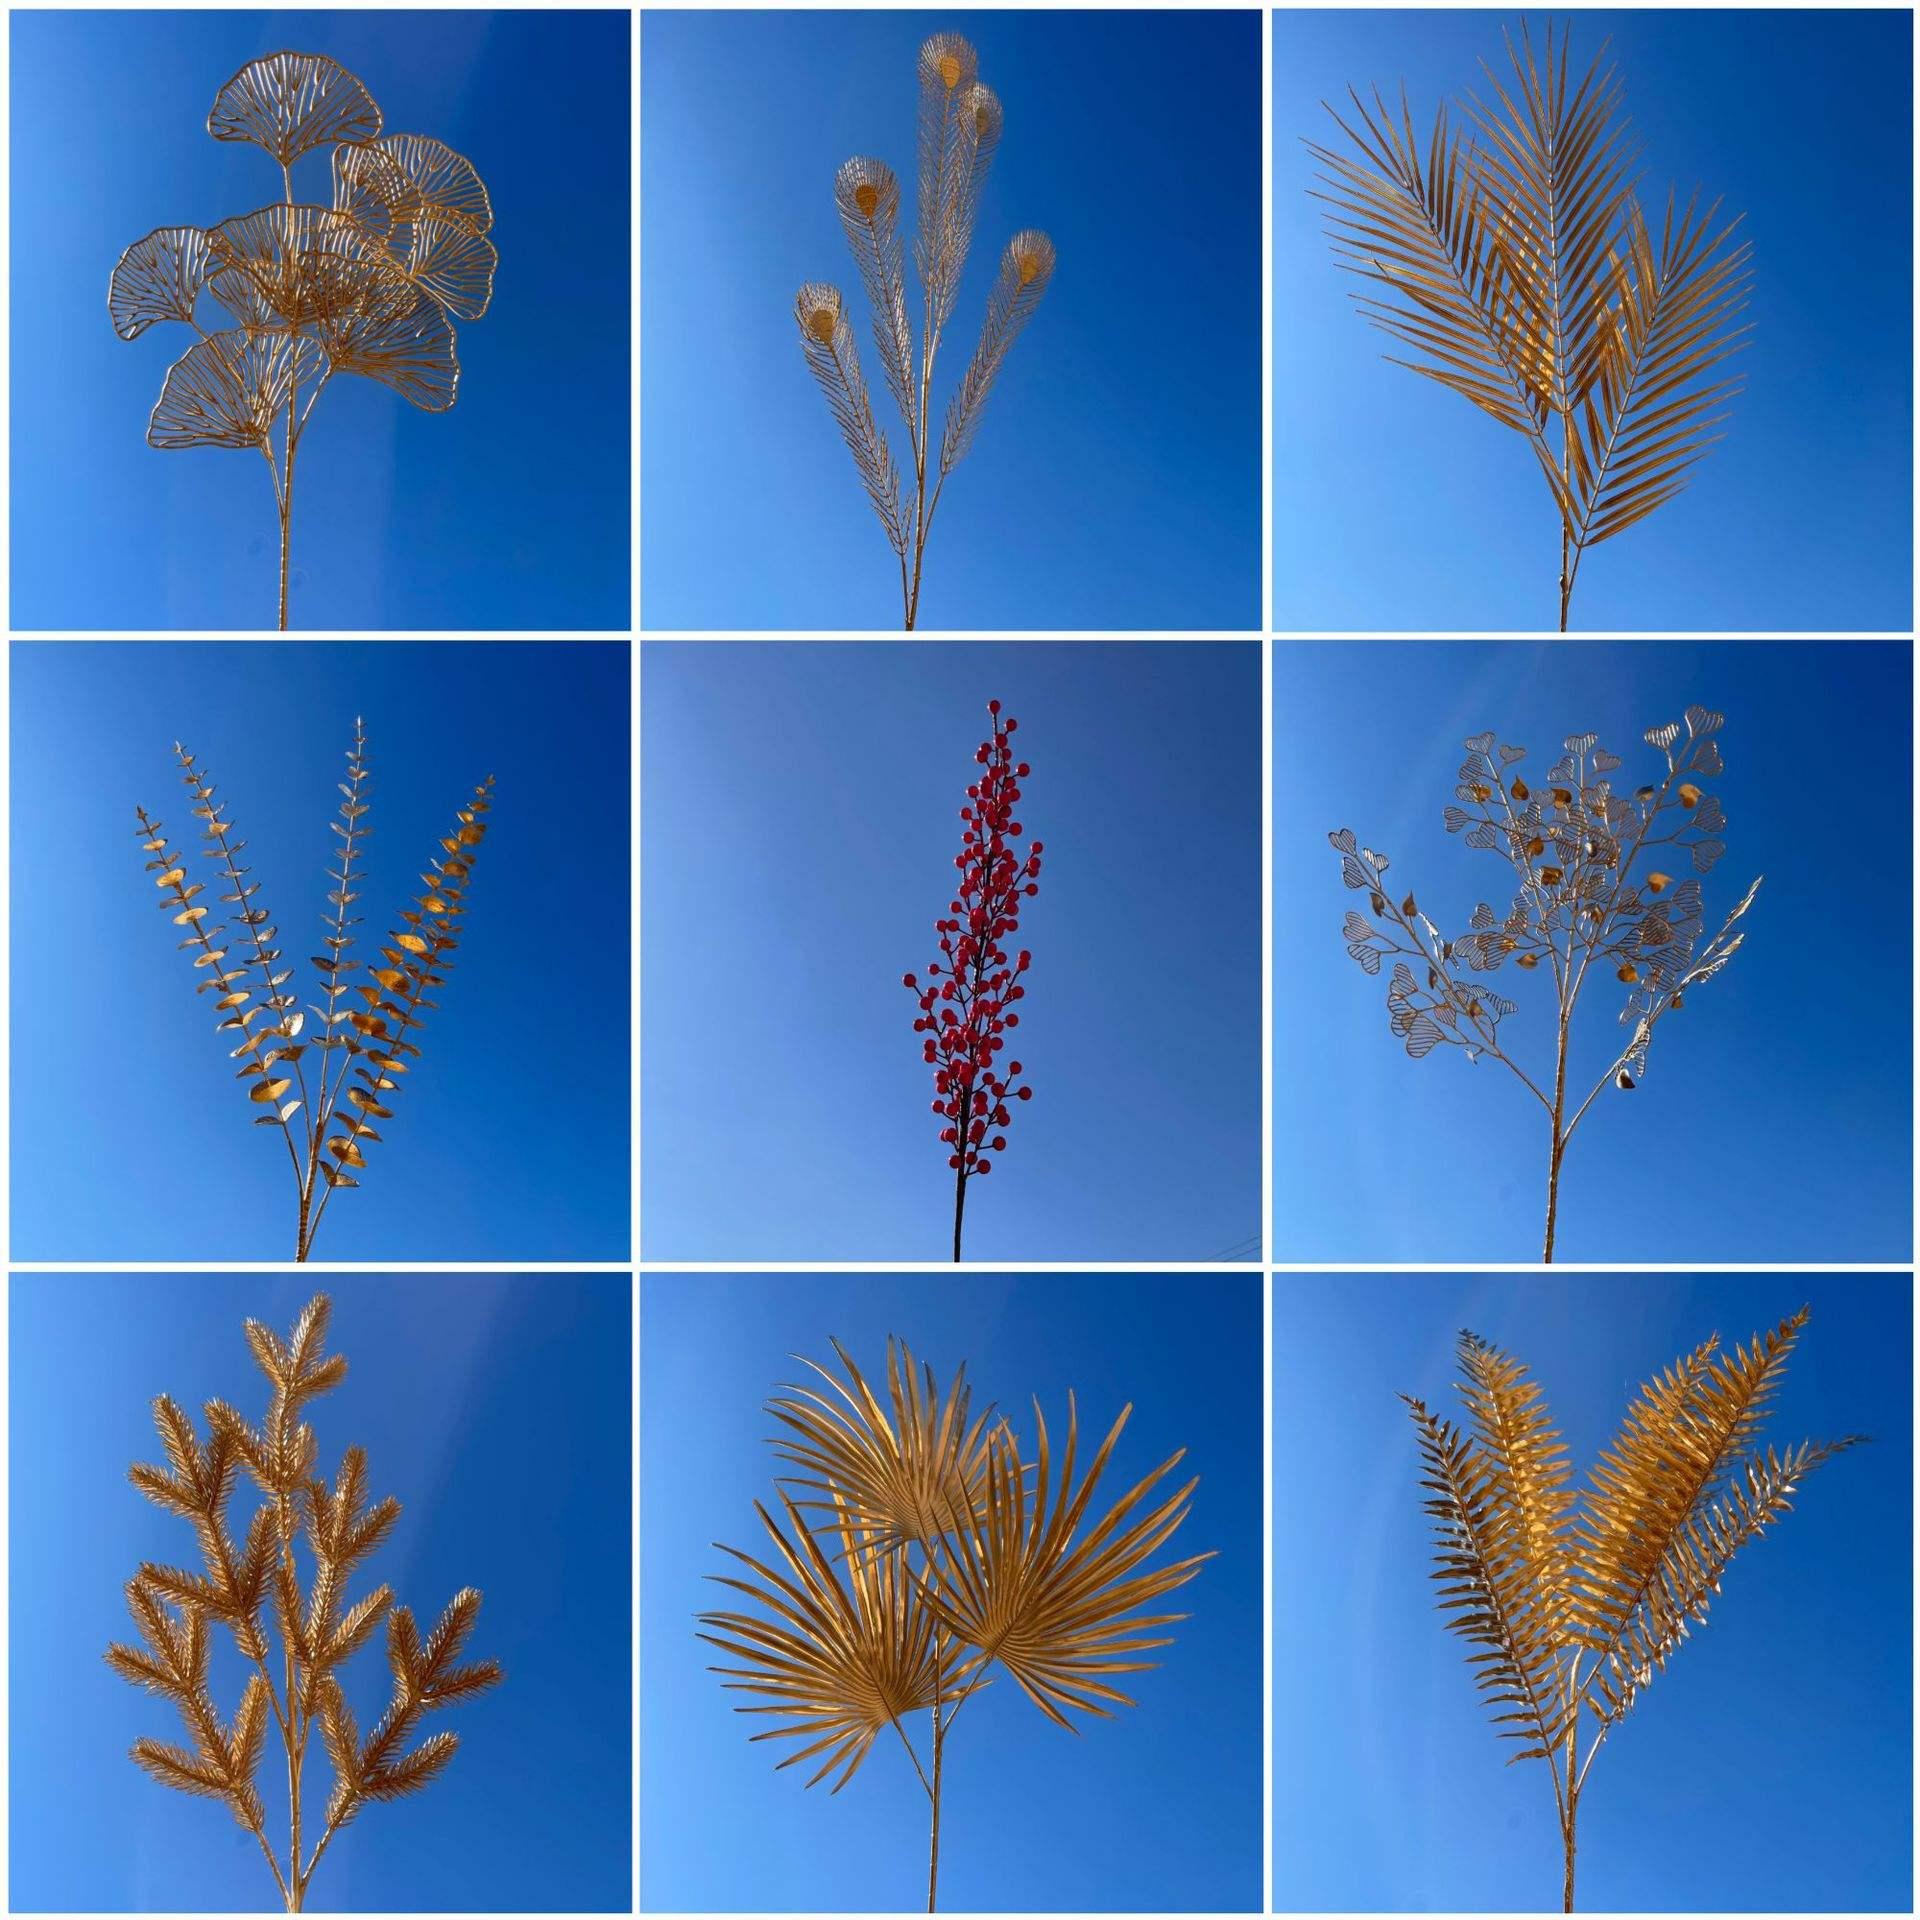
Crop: apple
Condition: healthy